2019 Japan Series

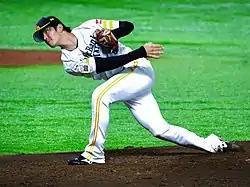
SoftBank's Rei Takahashi did not allow a hit to Yomiuri into the seventh inning in Game 2.

Rei Takahashi started Game 2 for SoftBank, and did not allow a hit into the seventh inning. C.C. Mercedes, the starting pitcher for Yomiuri, also allowed one hit to SoftBank in six innings. With Kan Otake pitching for the Giants in the seventh inning, an error then a single allowed two players to reach base. SoftBank then scored the game's first runs on a three-run home run by Nobuhiro Matsuda. SoftBank added three more runs in the bottom of the eighth inning on a solo home run by Yuki Yanagita and a two-run home run by Shuhei Fukuda. In the ninth inning, SoftBank's Jumpei Takahashi recorded one out but walked the bases loaded. Yuito Mori, their closer, entered the game and Kazuma Okamoto drove in two runs, but was tagged out running the bases. Abe singled for the Giants to close the score to 6–3, but Mori retired the next batter, ending the game. With the win, SoftBank extended their championship finals series home winning streak to fourteen.